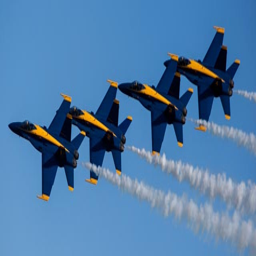
Four Blue Angel jets are flying in formation.
Four fighter jets flying in formation trailing smoke.
The blue fighter jets are flying in the sky.
Five Blue Angel jets flying through the air.
A squadron of fighter jets flying in formation.